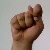
The image shows a hand gesture representing the letter 'T' in Indian Sign Language.